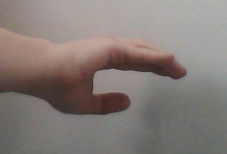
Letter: jeem